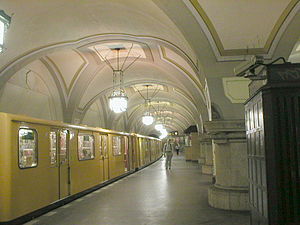
U3 (Berlins undergrundsbane)
Heidelberger Platz
U3 er en linje i Berlins U-Bahn. Den har 15 stationer og er 12,1 kilometer lang. Den forbinder Zehlendorf og Dahlem med Berlins vestlige centrum ved Wittenbergplatz. Den har blandt andet betydning gennem sine stationer Dahlem-Dorf og Thielplatz for studenter på Freie Universität Berlin.